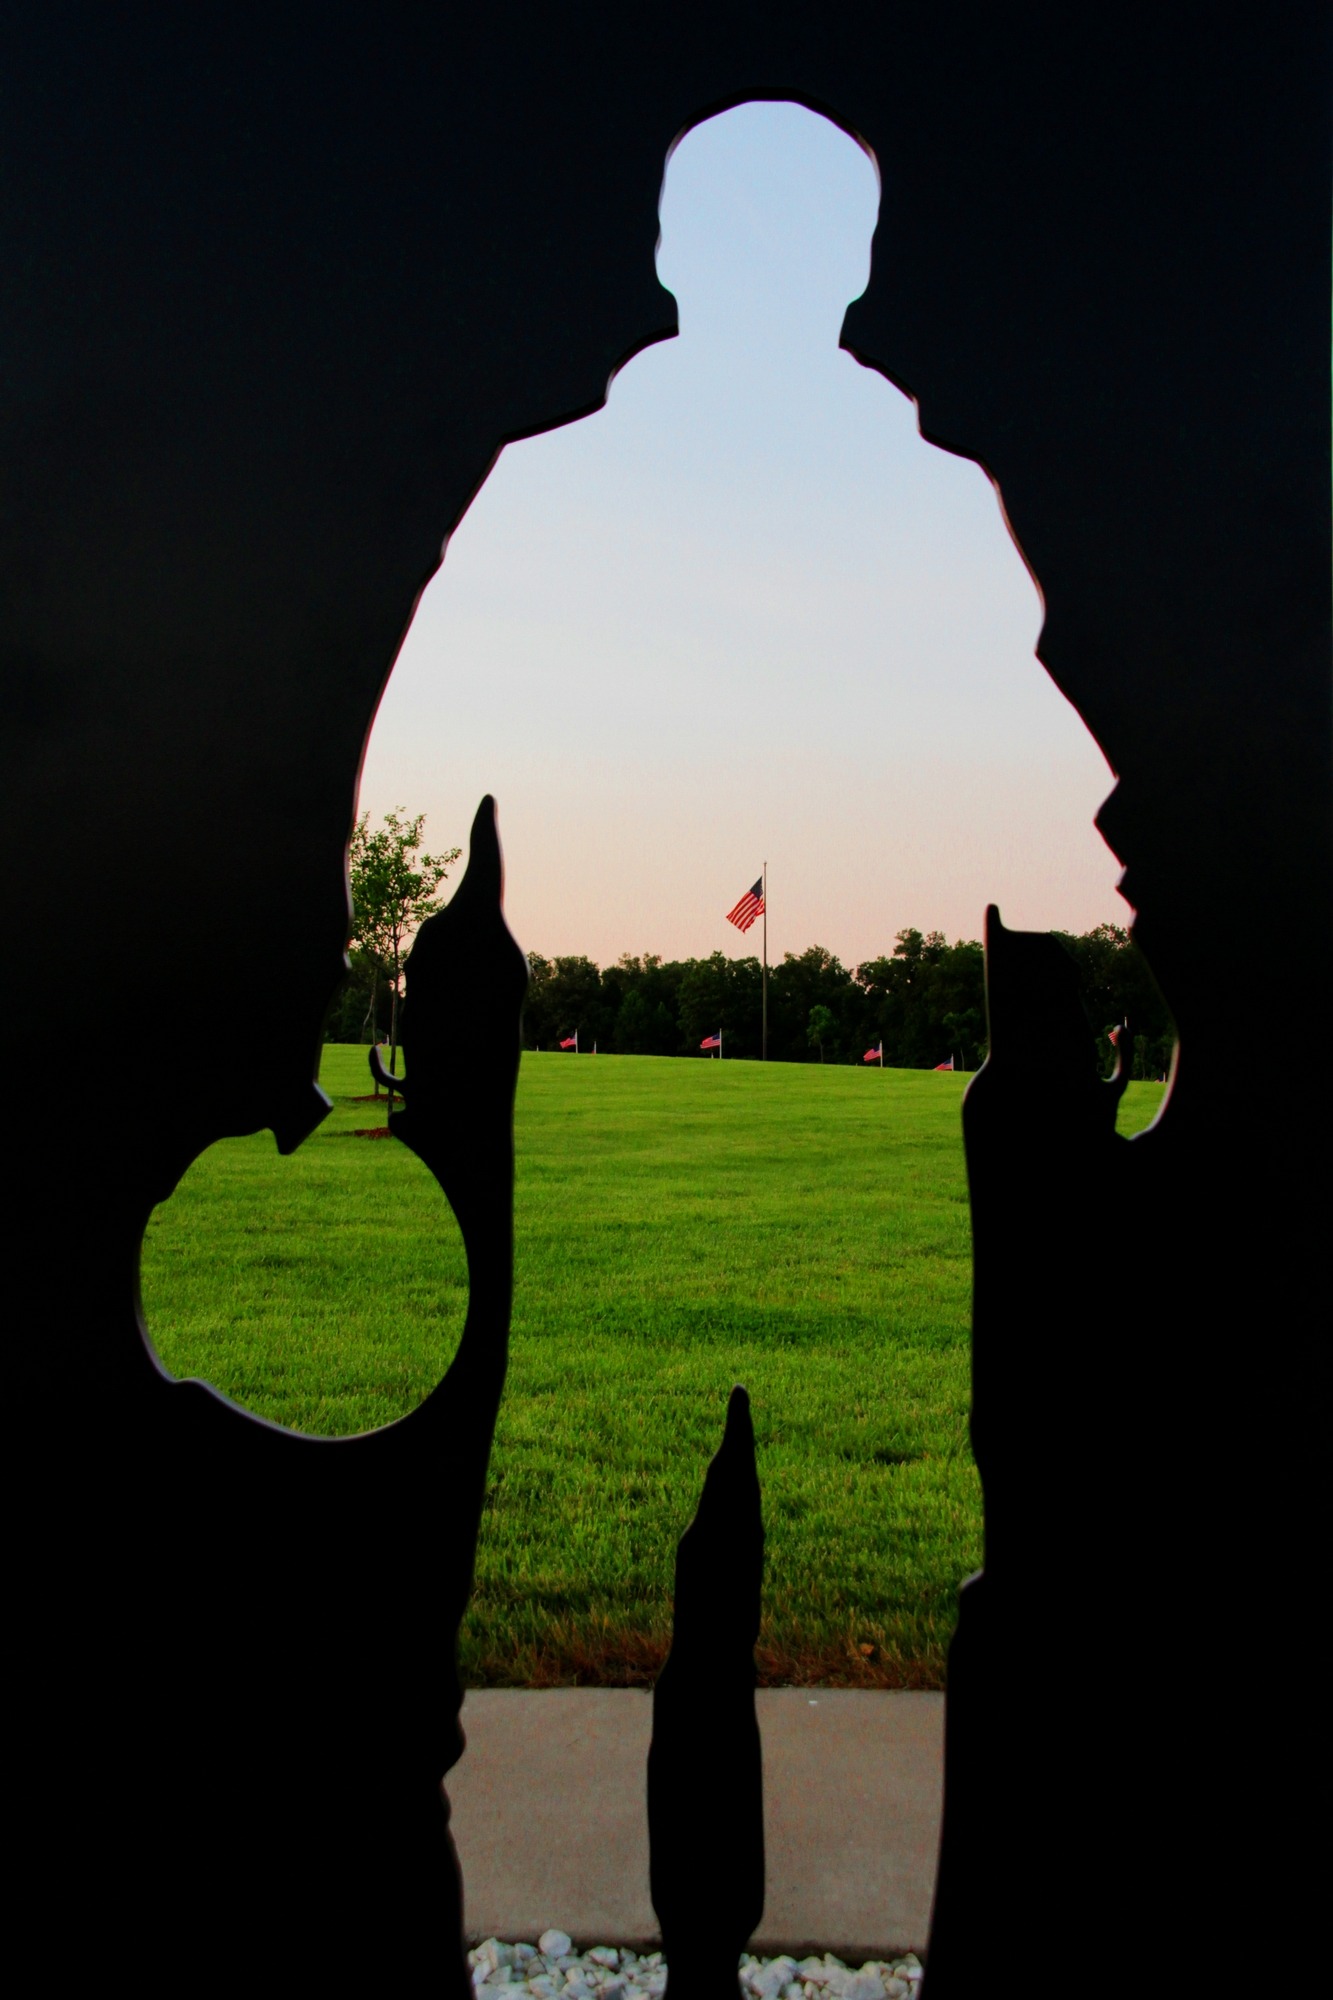
silhouette, light, sunset, morning, monument, statue, reflection, soldier, color, shadow, darkness, memorial, temple, image, shape, war memorial, warrior